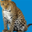
Label: leopard